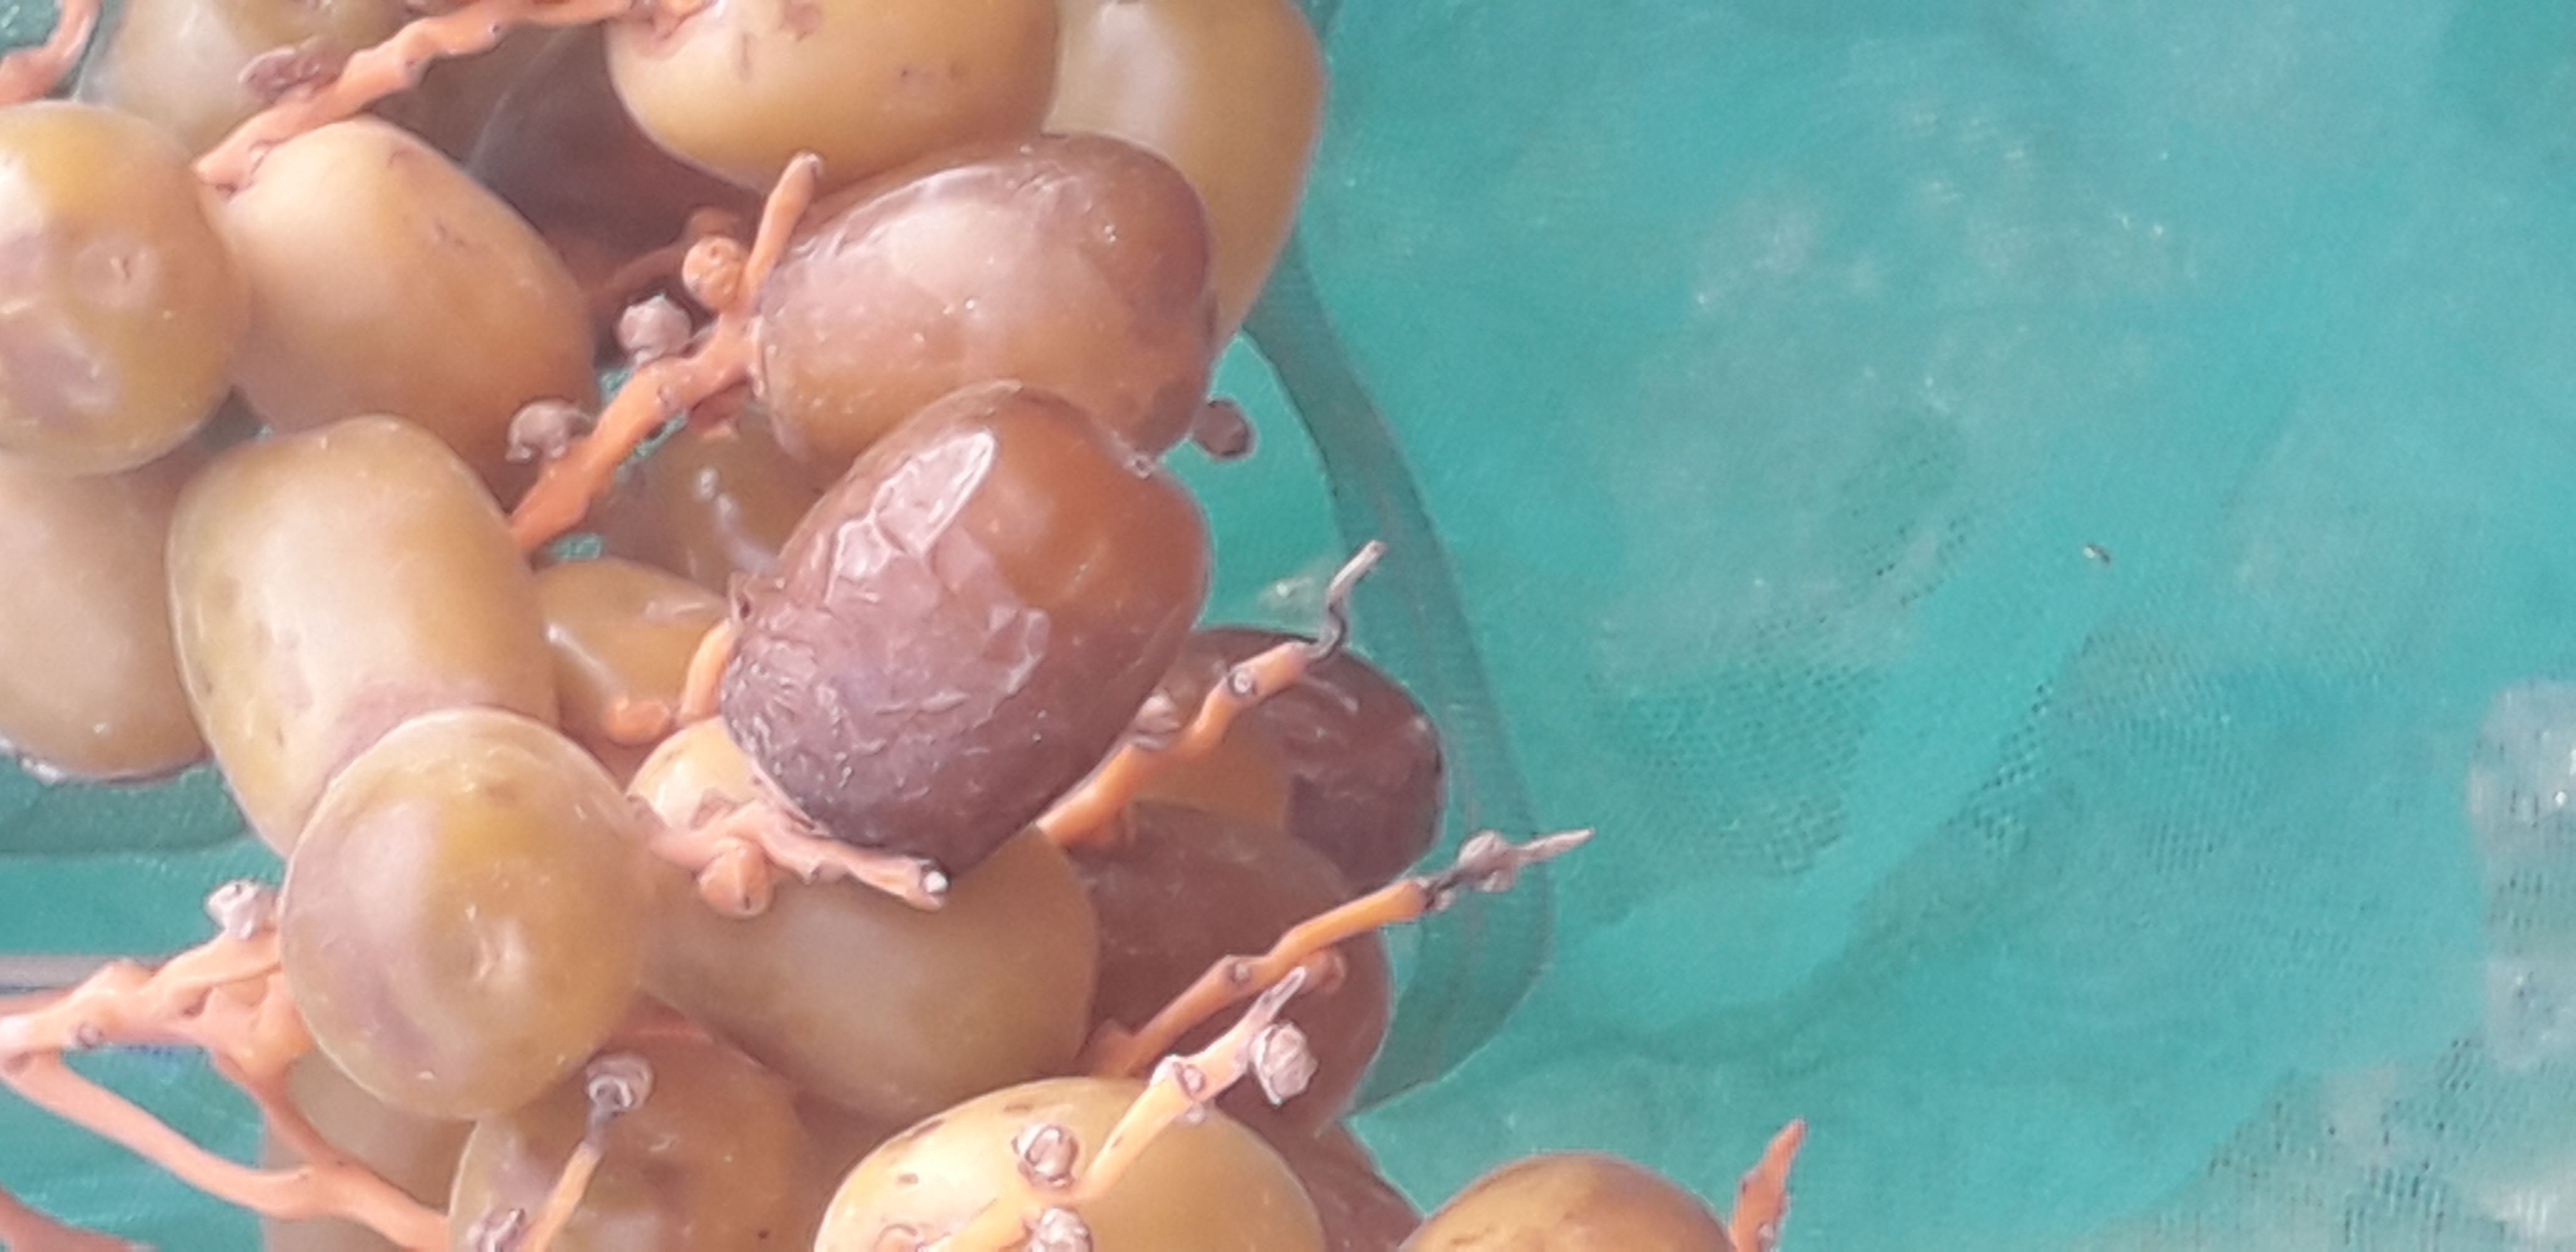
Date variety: Boufagous